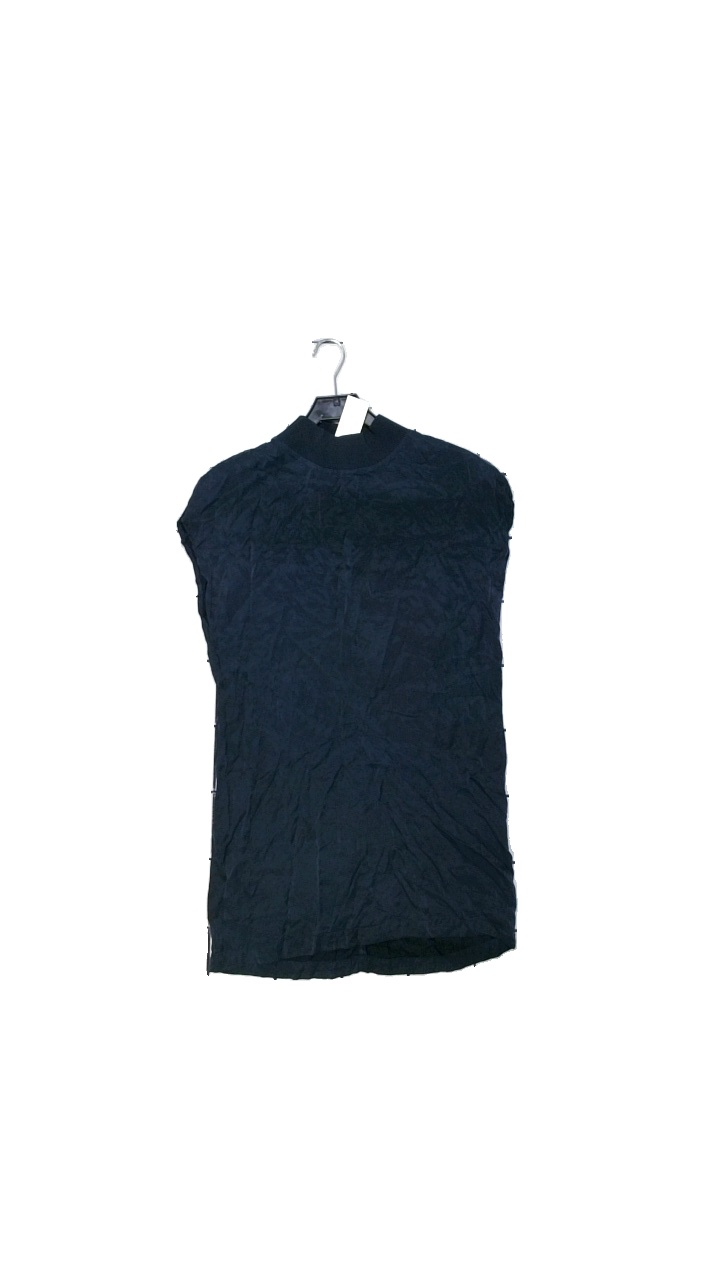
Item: Dress (Ladies)
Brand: Wera
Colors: Blue, Black
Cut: Turtle neck, Loose
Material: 100% polyester
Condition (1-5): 4
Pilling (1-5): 4
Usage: Reuse
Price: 50-100